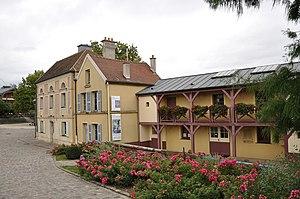
La Maison Fournaise à Chatou dans le département des Yvelines en France. Le restaurant a été fréquenté par les impressionnistes et peint par Auguste Renoir.
La maison Fournaise est une ancienne guinguette-hôtel situé dans l'île des Impressionnistes, à Chatou, dans les Yvelines. Elle abrite aujourd'hui à nouveau un restaurant et le musée municipal qui conserve des collections sur l'histoire du site et du canotage, l'un des premiers loisirs modernes sur l'eau.
Chatou est une commune française située dans le département des Yvelines en région Île-de-France.
Cet article recense les monuments historiques du nord des Yvelines, en France.